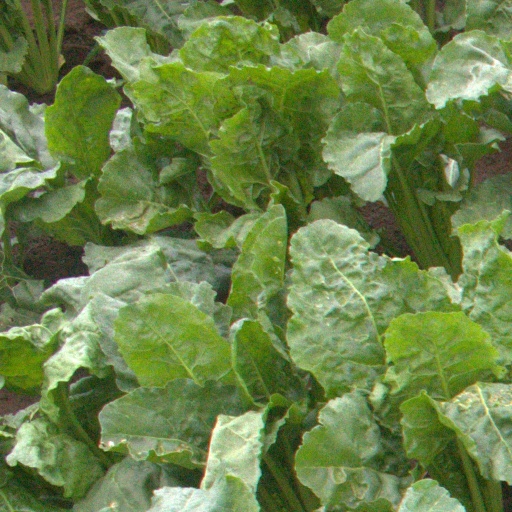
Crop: sugar beet